Gibril Ibrahim

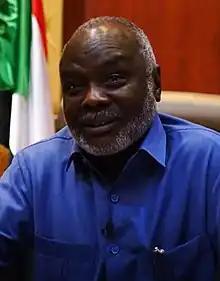
Ibrahim in 2023

Gibril Ibrahim Mohammed (born 1 May 1955) often spelled Jibril is a Sudanese politician who has been the Minister of Finance since 2021. He has also been the chairman of the Justice and Equality Movement (JEM) since 2012, after the death of his brother, Khalil. In October 2020 he signed the Juba Peace Agreement. As chairman of the JEM, he was neutral in the 2023 War in Sudan from April until November, when he allied with the Sudanese Armed Forces.